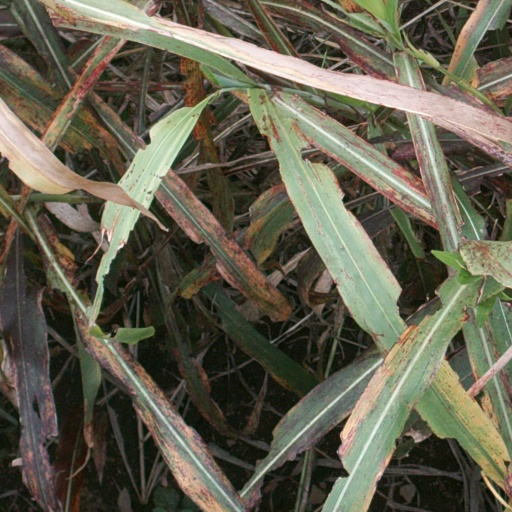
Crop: sorghum